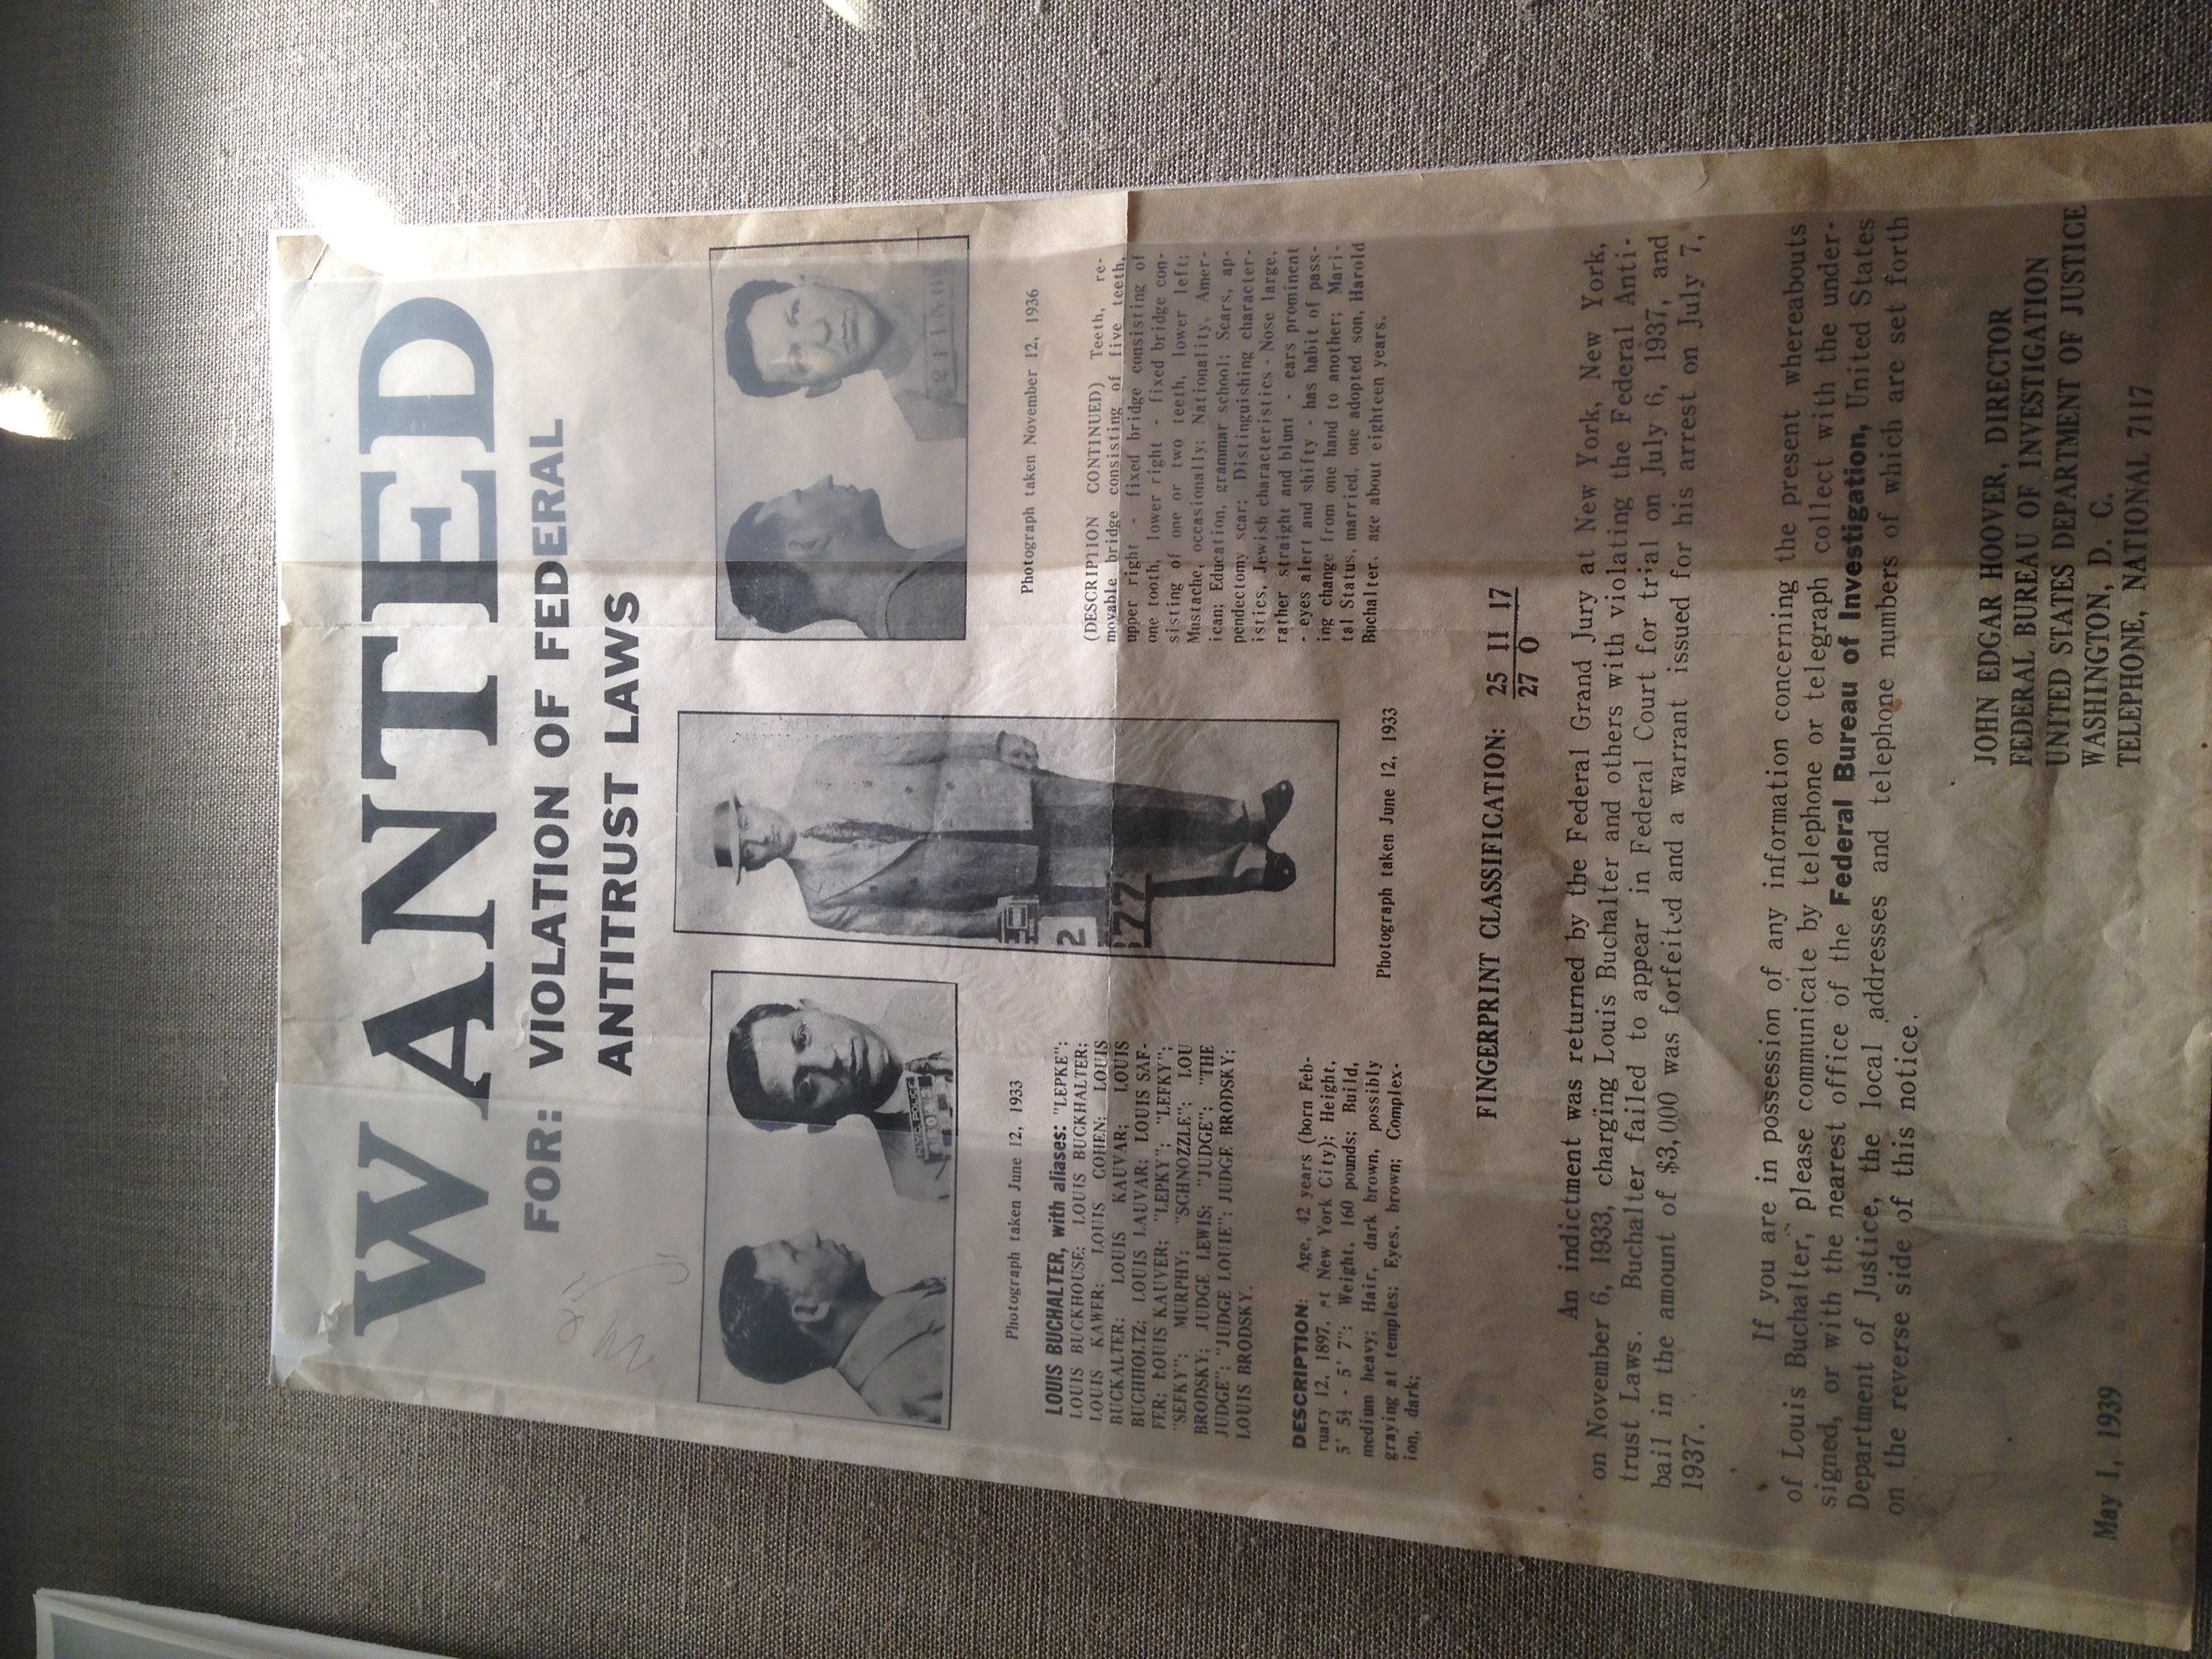
advertising, newspaper, text, poster